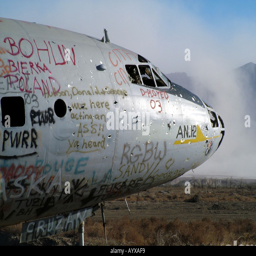
a 12 cargo aircraft destroyed